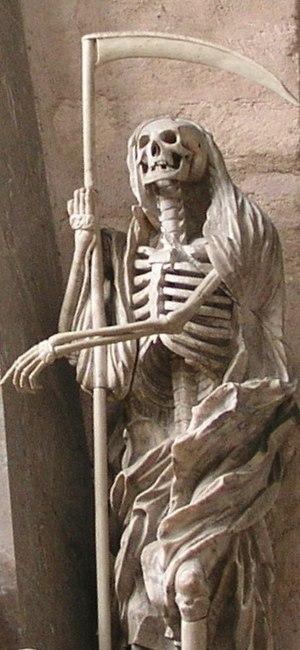
La Mort a été représentée en tant que figure anthropomorphe ou comme personnage fictif dans de nombreuses mythologies et cultures populaires.